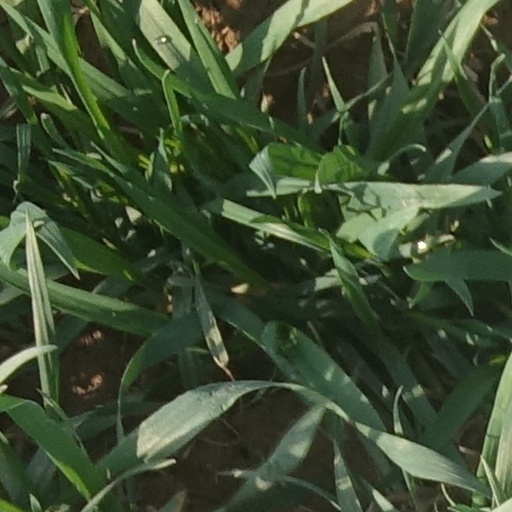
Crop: wheat